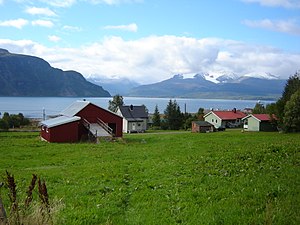
Fjorde i Norge / Fjorde efter fylke / Troms
Kåfjorden og Lyngen set fra Olderdalen. Nordnesodden ligger lidt til venstre for midten af billedet.
Norske fjorde er kendt verden over og står som et symbol på den norske natur. Der er op mod 1190 navngivne fjorde i Norge, og den norske kyst er et af de områder i verden med de fleste fjorde. Norge har også flere af de længste fjorde i verden med Sognefjorden på 204 km som den længste. De fleste af fjordene findes i det langstrakte Nordland, som har op mod 300 fjorde, mens Finnmark har omkring 200. To af fjordene, Geirangerfjorden og Nærøyfjorden, står på verdensarvslisten for naturområder.